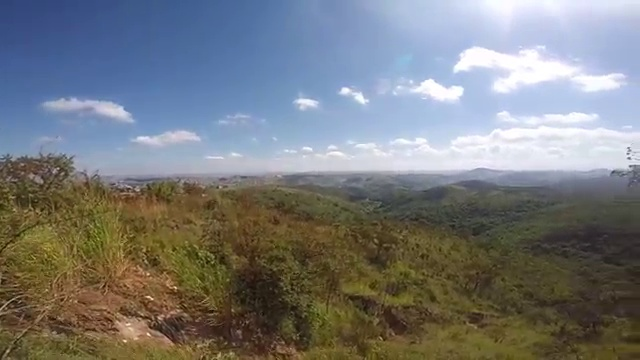
Fire: no
Smoke: no